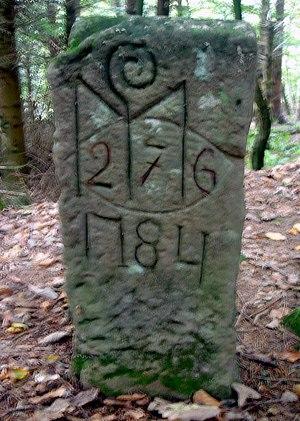
Borne indiquant la partie de la forêt de Garrebourg appartenant à l'abbaye de Marmoutier
Garrebourg est une commune française située dans le département de la Moselle, en région administrative Grand Est.